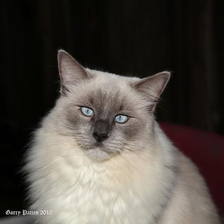
Species: cat
Breed: Ragdoll